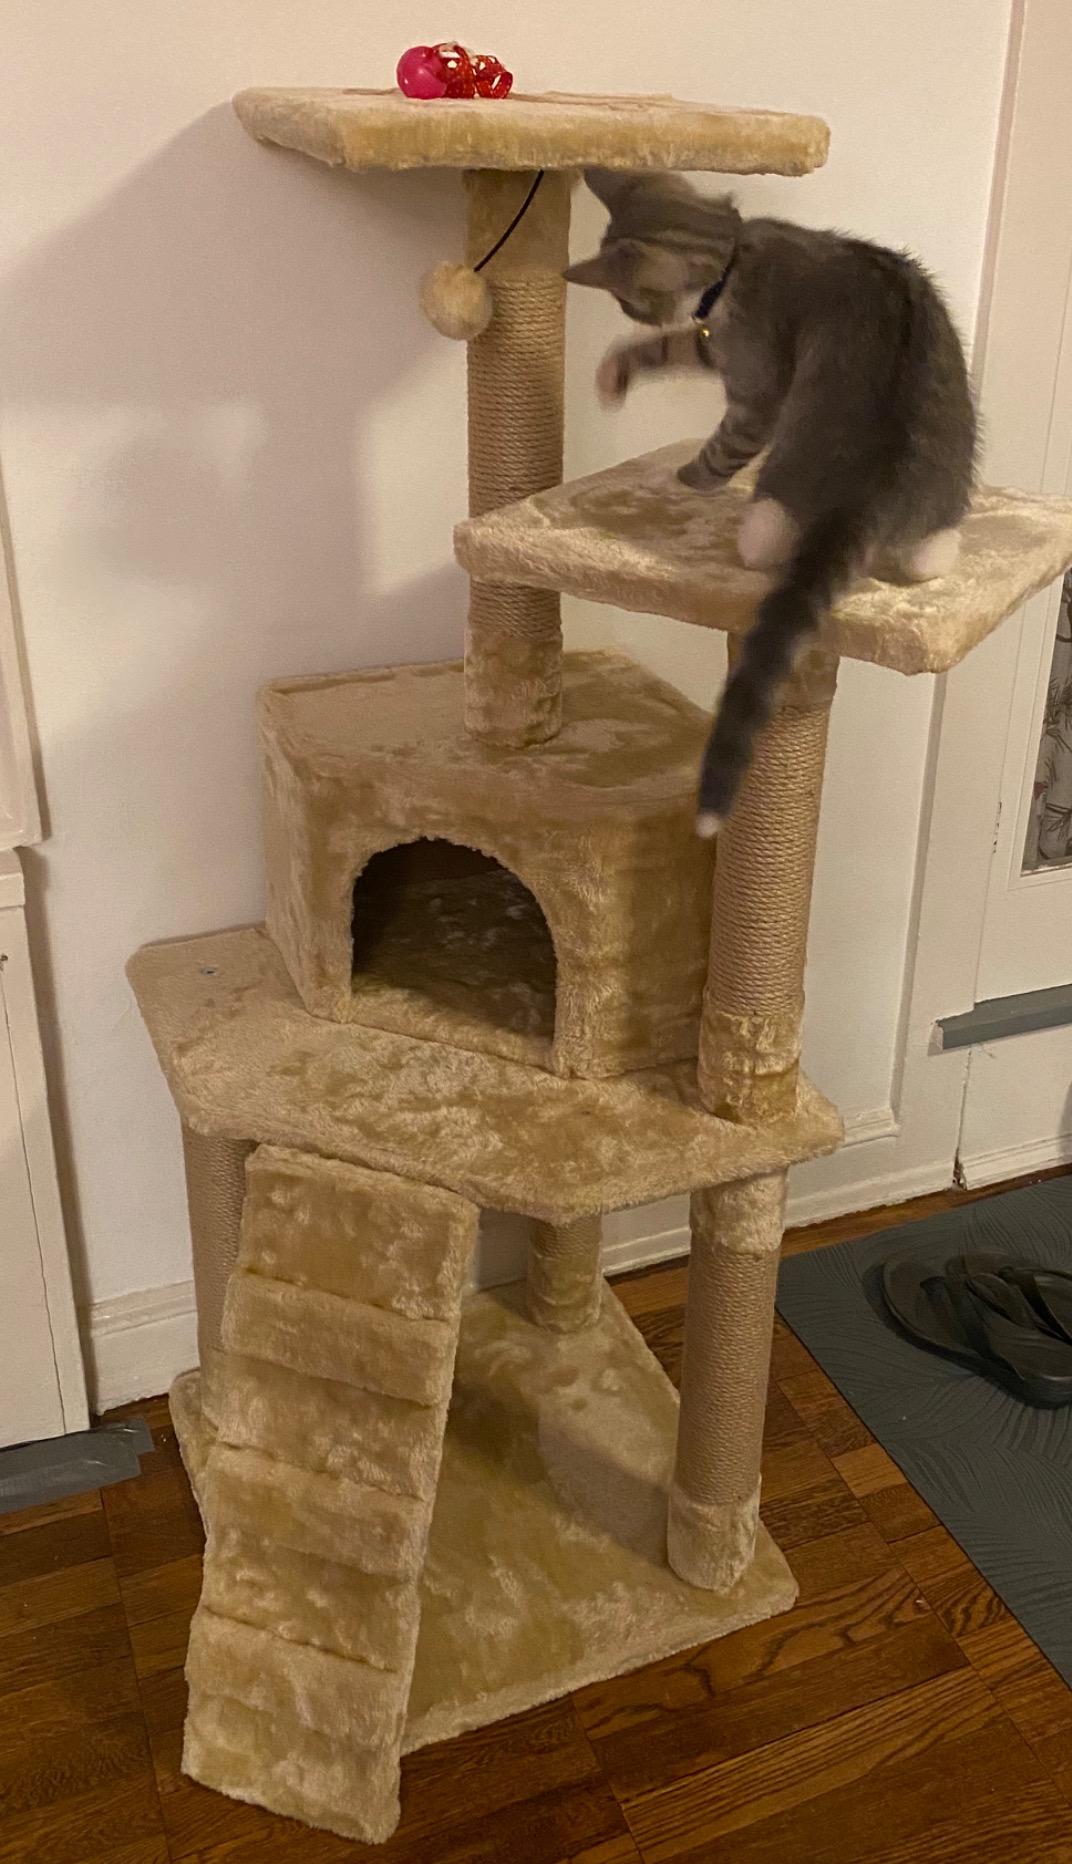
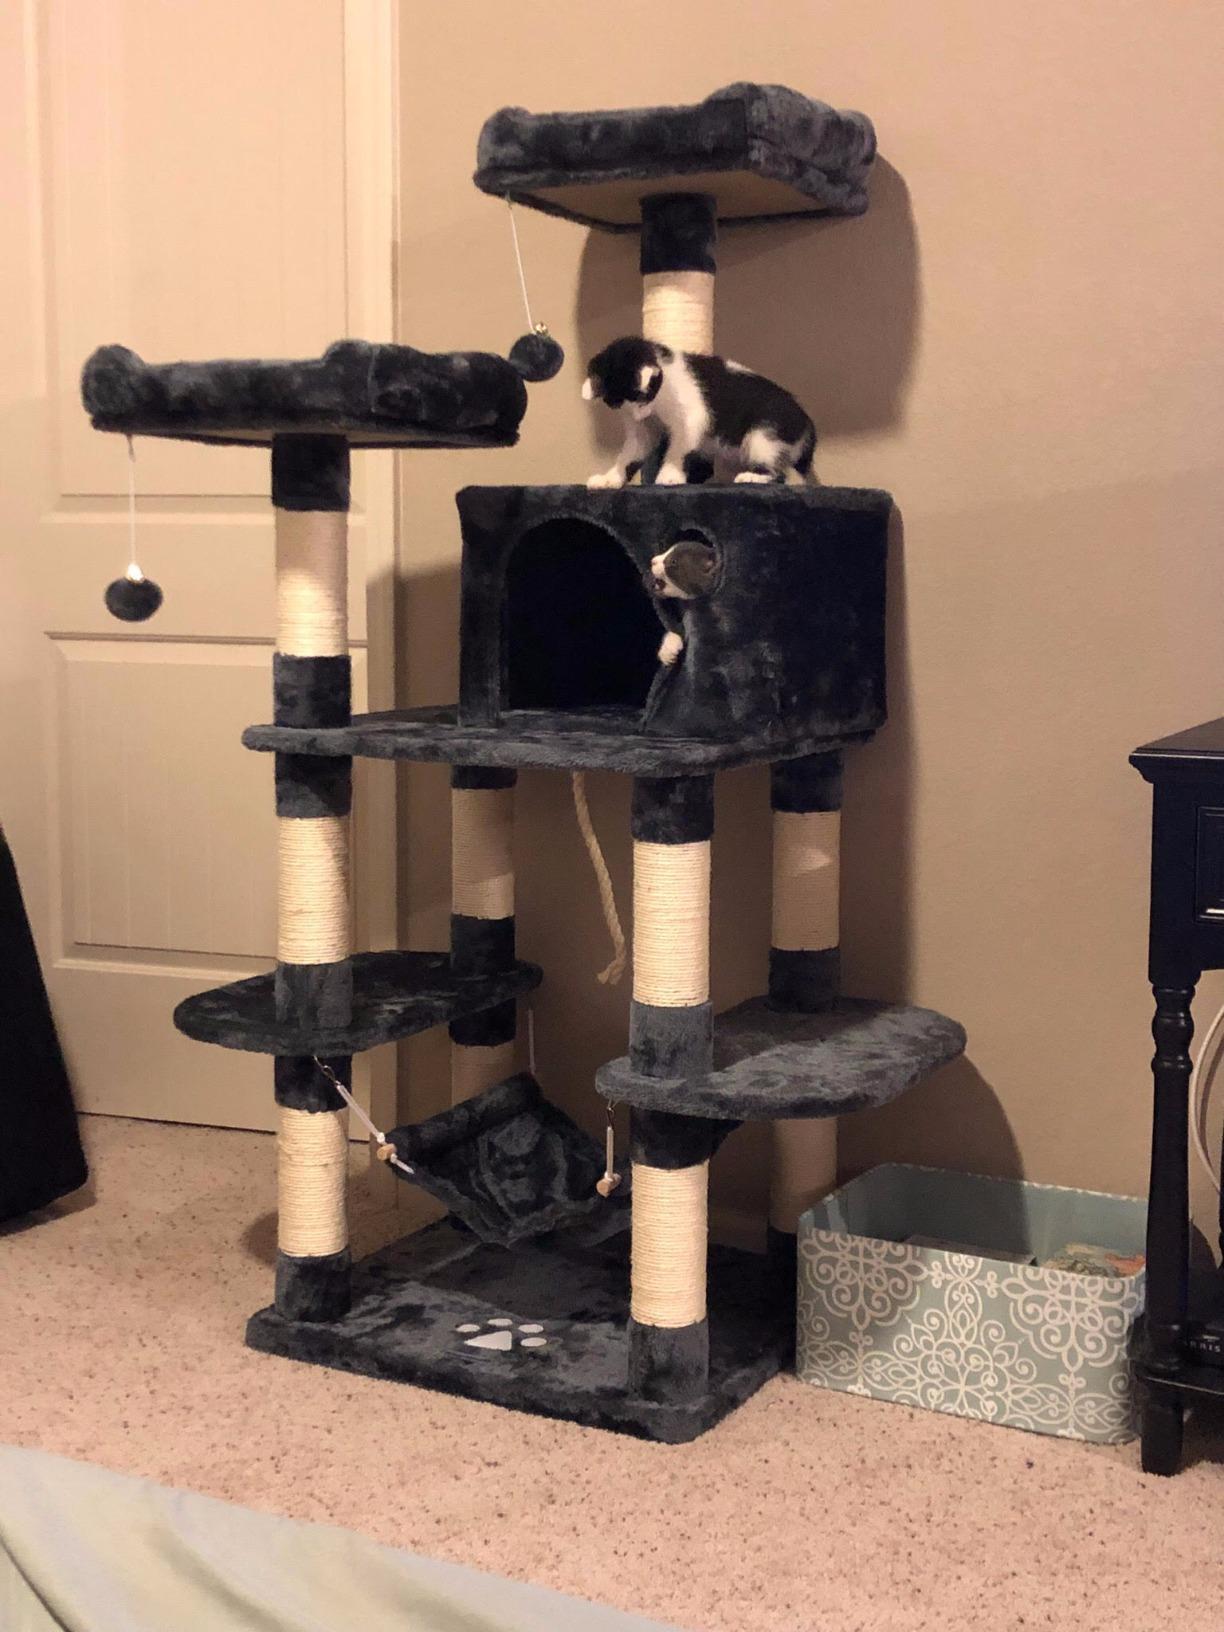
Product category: items_cat tree
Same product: no